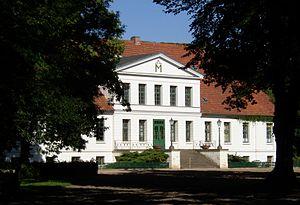
Le haras de Redefin est un haras d'état allemand, situé à Redefin, dans le Land de Mecklembourg-Poméranie-Occidentale, lieu où le climat, la nourriture et le relief sont propices à l'élevage